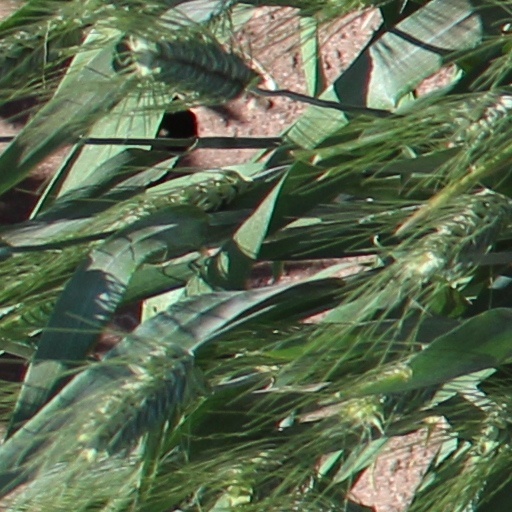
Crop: wheat